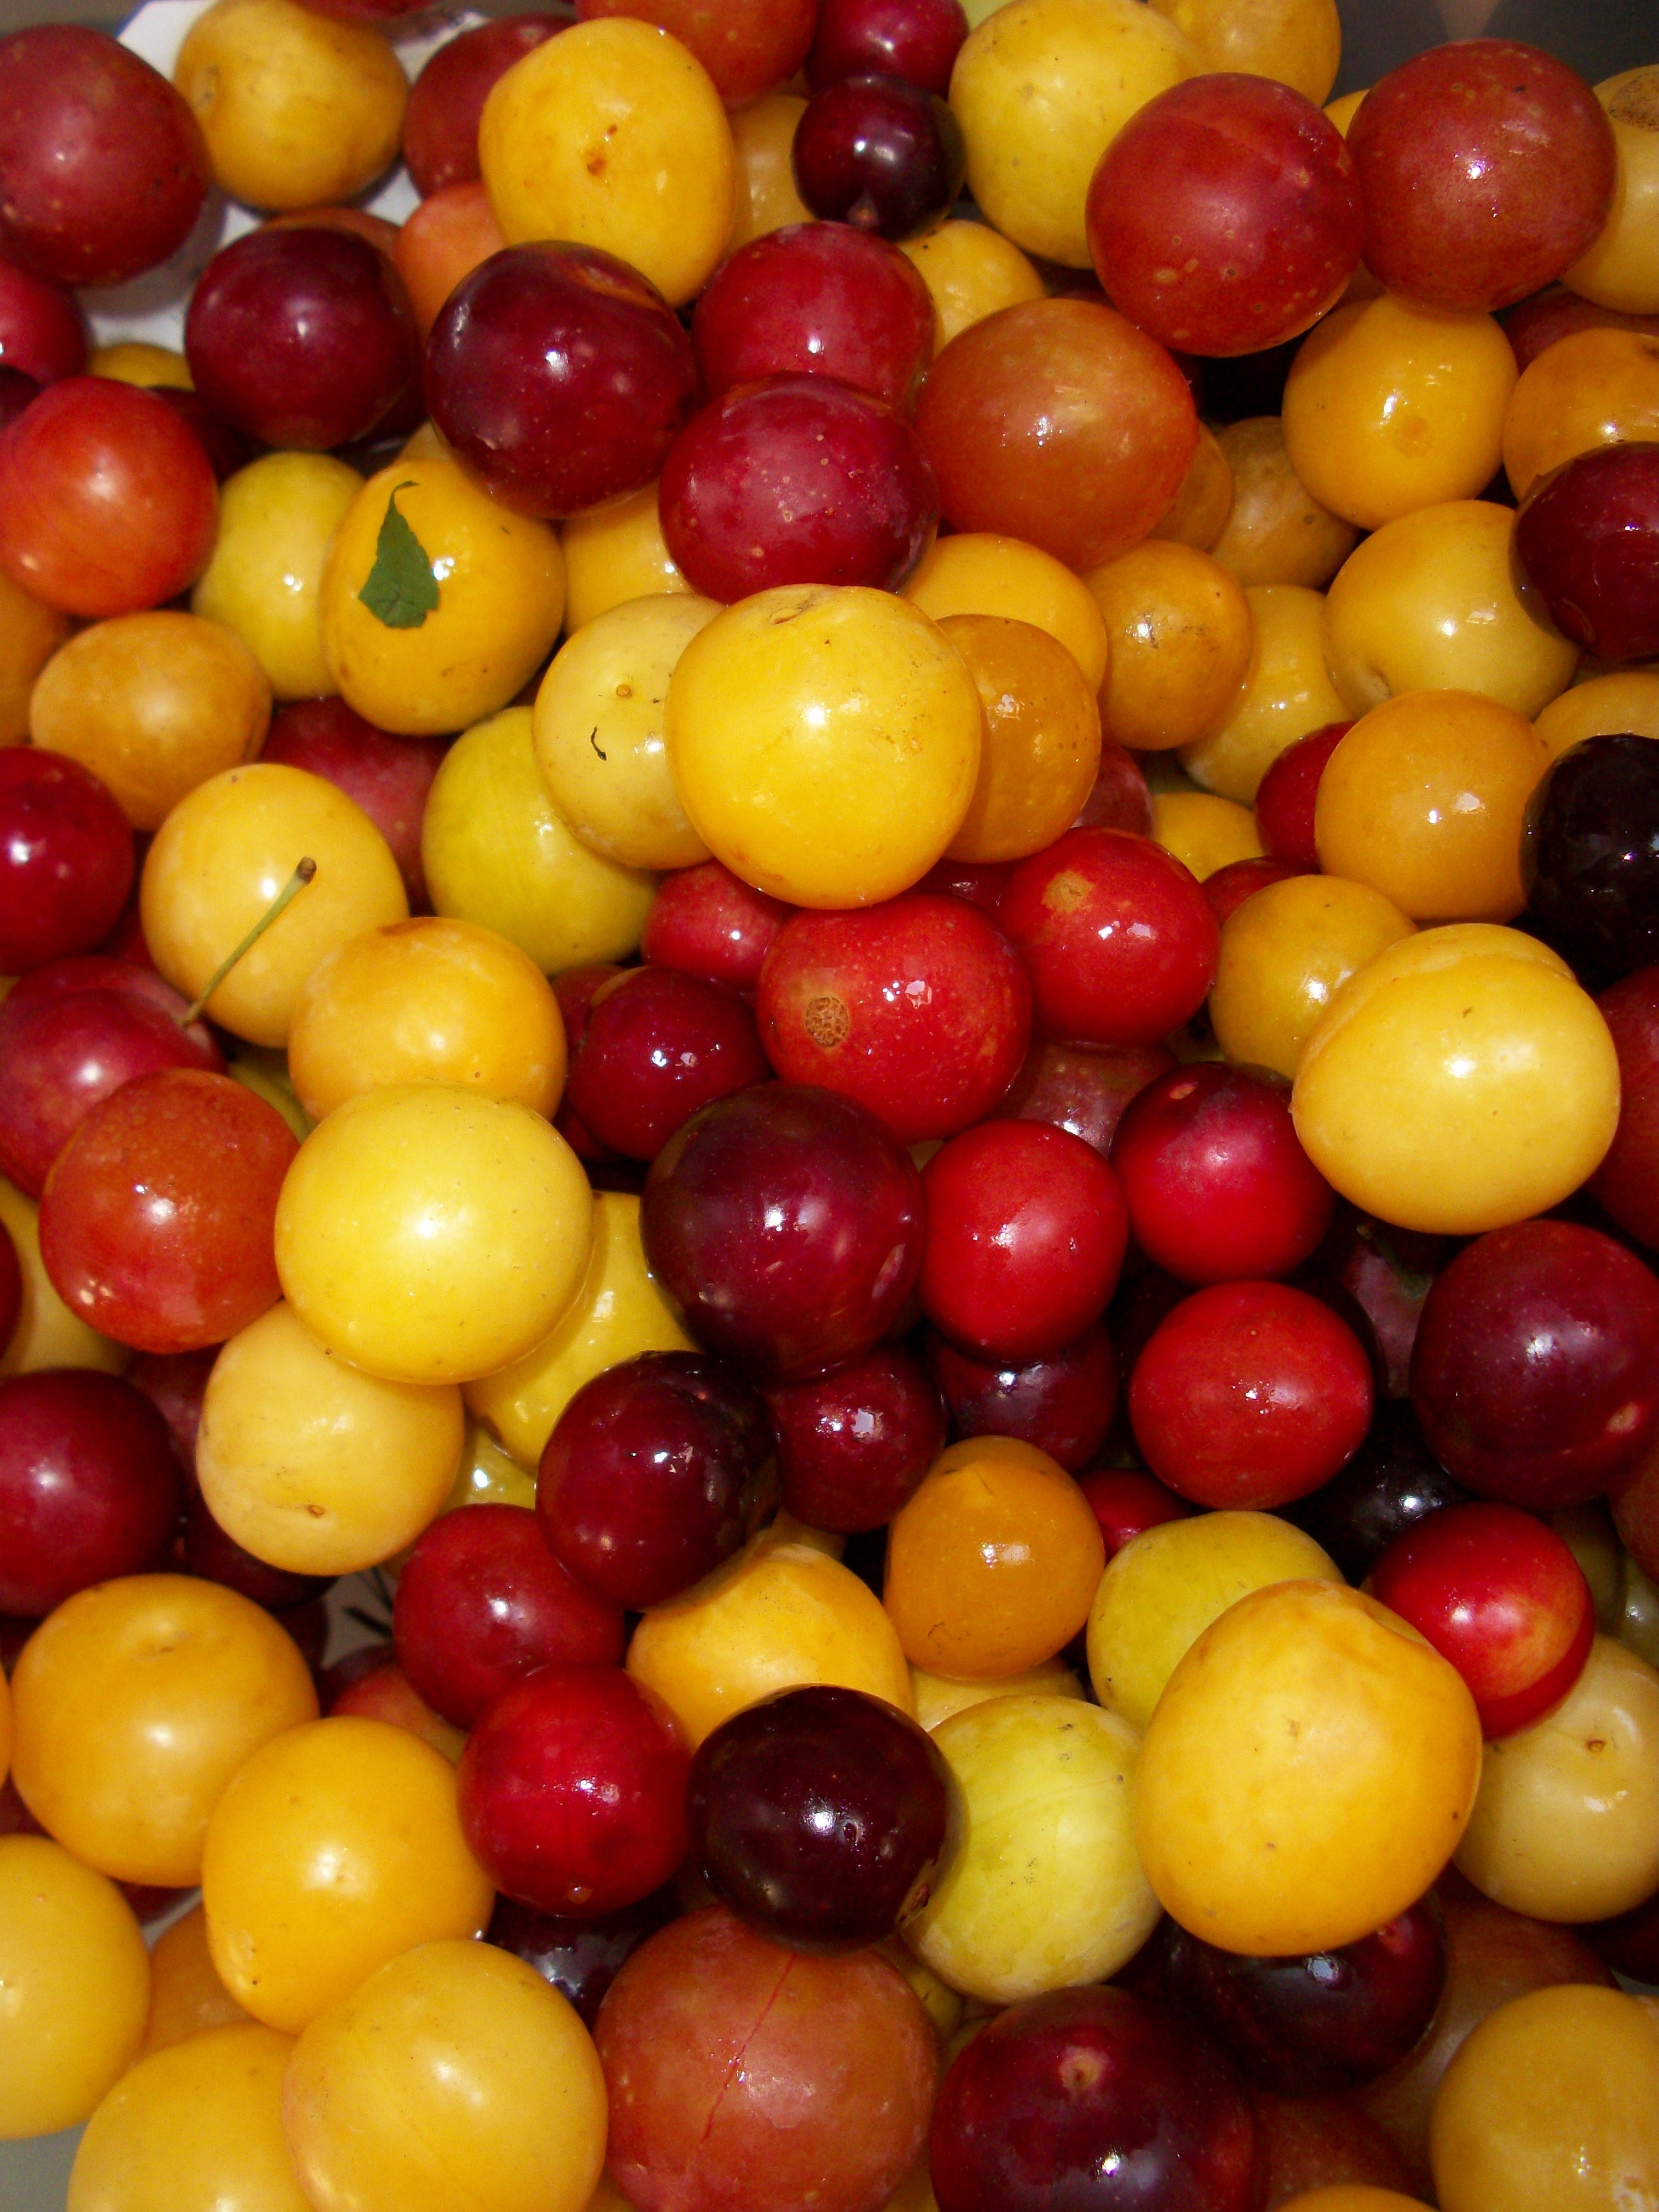
plant, fruit, berry, countryside, summer, ripe, wild, food, produce, vegetable, fresh, tomato, cranberry, gardening, plums, cherry, cherries, gardener, hedgerow, flowering plant, acerola, malpighia, summer fruit, land plant, potato and tomato genus